South Western Highway

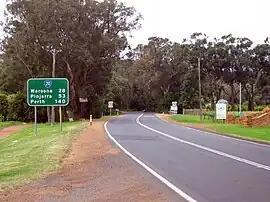
View north of Harvey

South Western Highway is a highway in the South West region of Western Australia connecting Perth's southeast with Walpole. It is a part of the Highway 1 network for most of its length. It is about long.